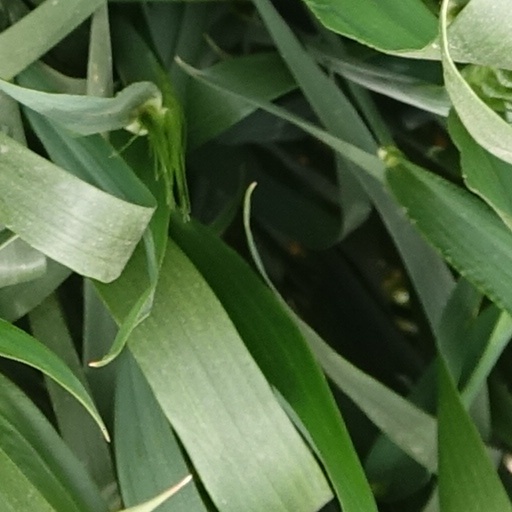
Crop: wheat